Fermentation crock

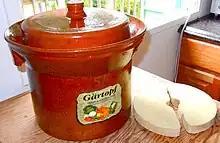
A fermentation crock, with ceramic weights

A fermentation crock, also known as a gärtopf crock or Harsch crock, is a crock for fermentation. It has a gutter in the rim which is then filled with water so that when the top is put on an airlock is created, which prevents the food within from spoiling due to the development of surface molds. Ceramic weights may also be used to keep the fermenting food inside submerged. A fermentation tamper, a wide stick or dowel usually made of wood, may be used to pack food into the crock to keep it below the surface of the brine.